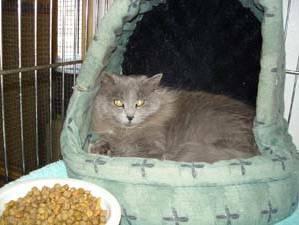
cat